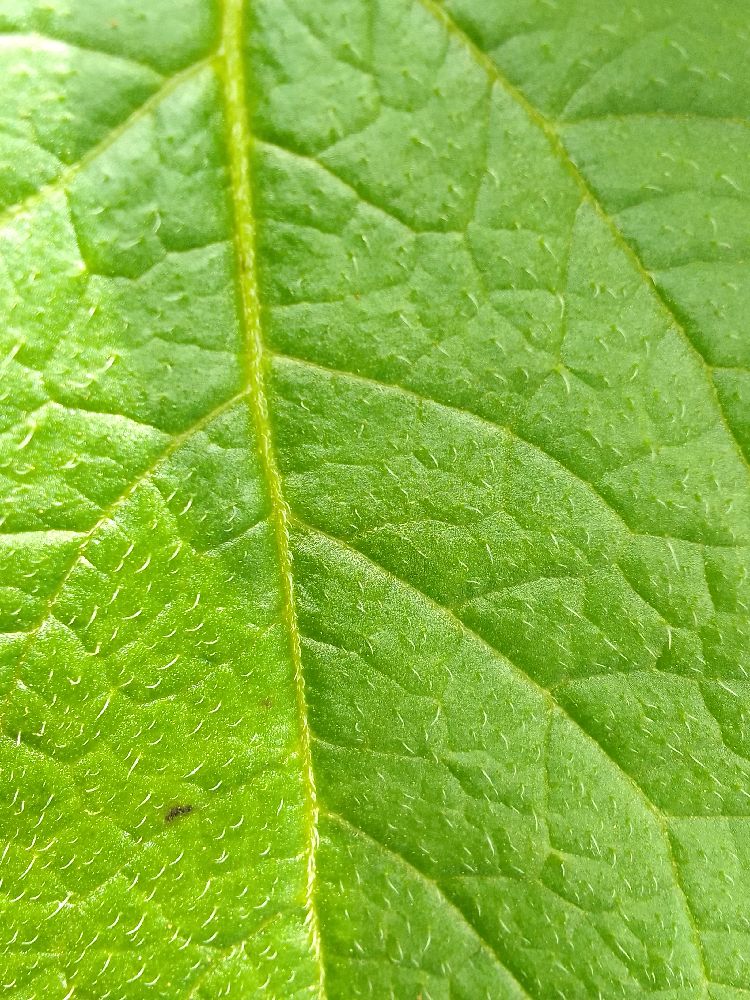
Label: Healthy